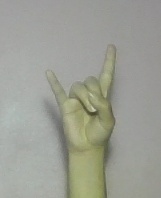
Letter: la